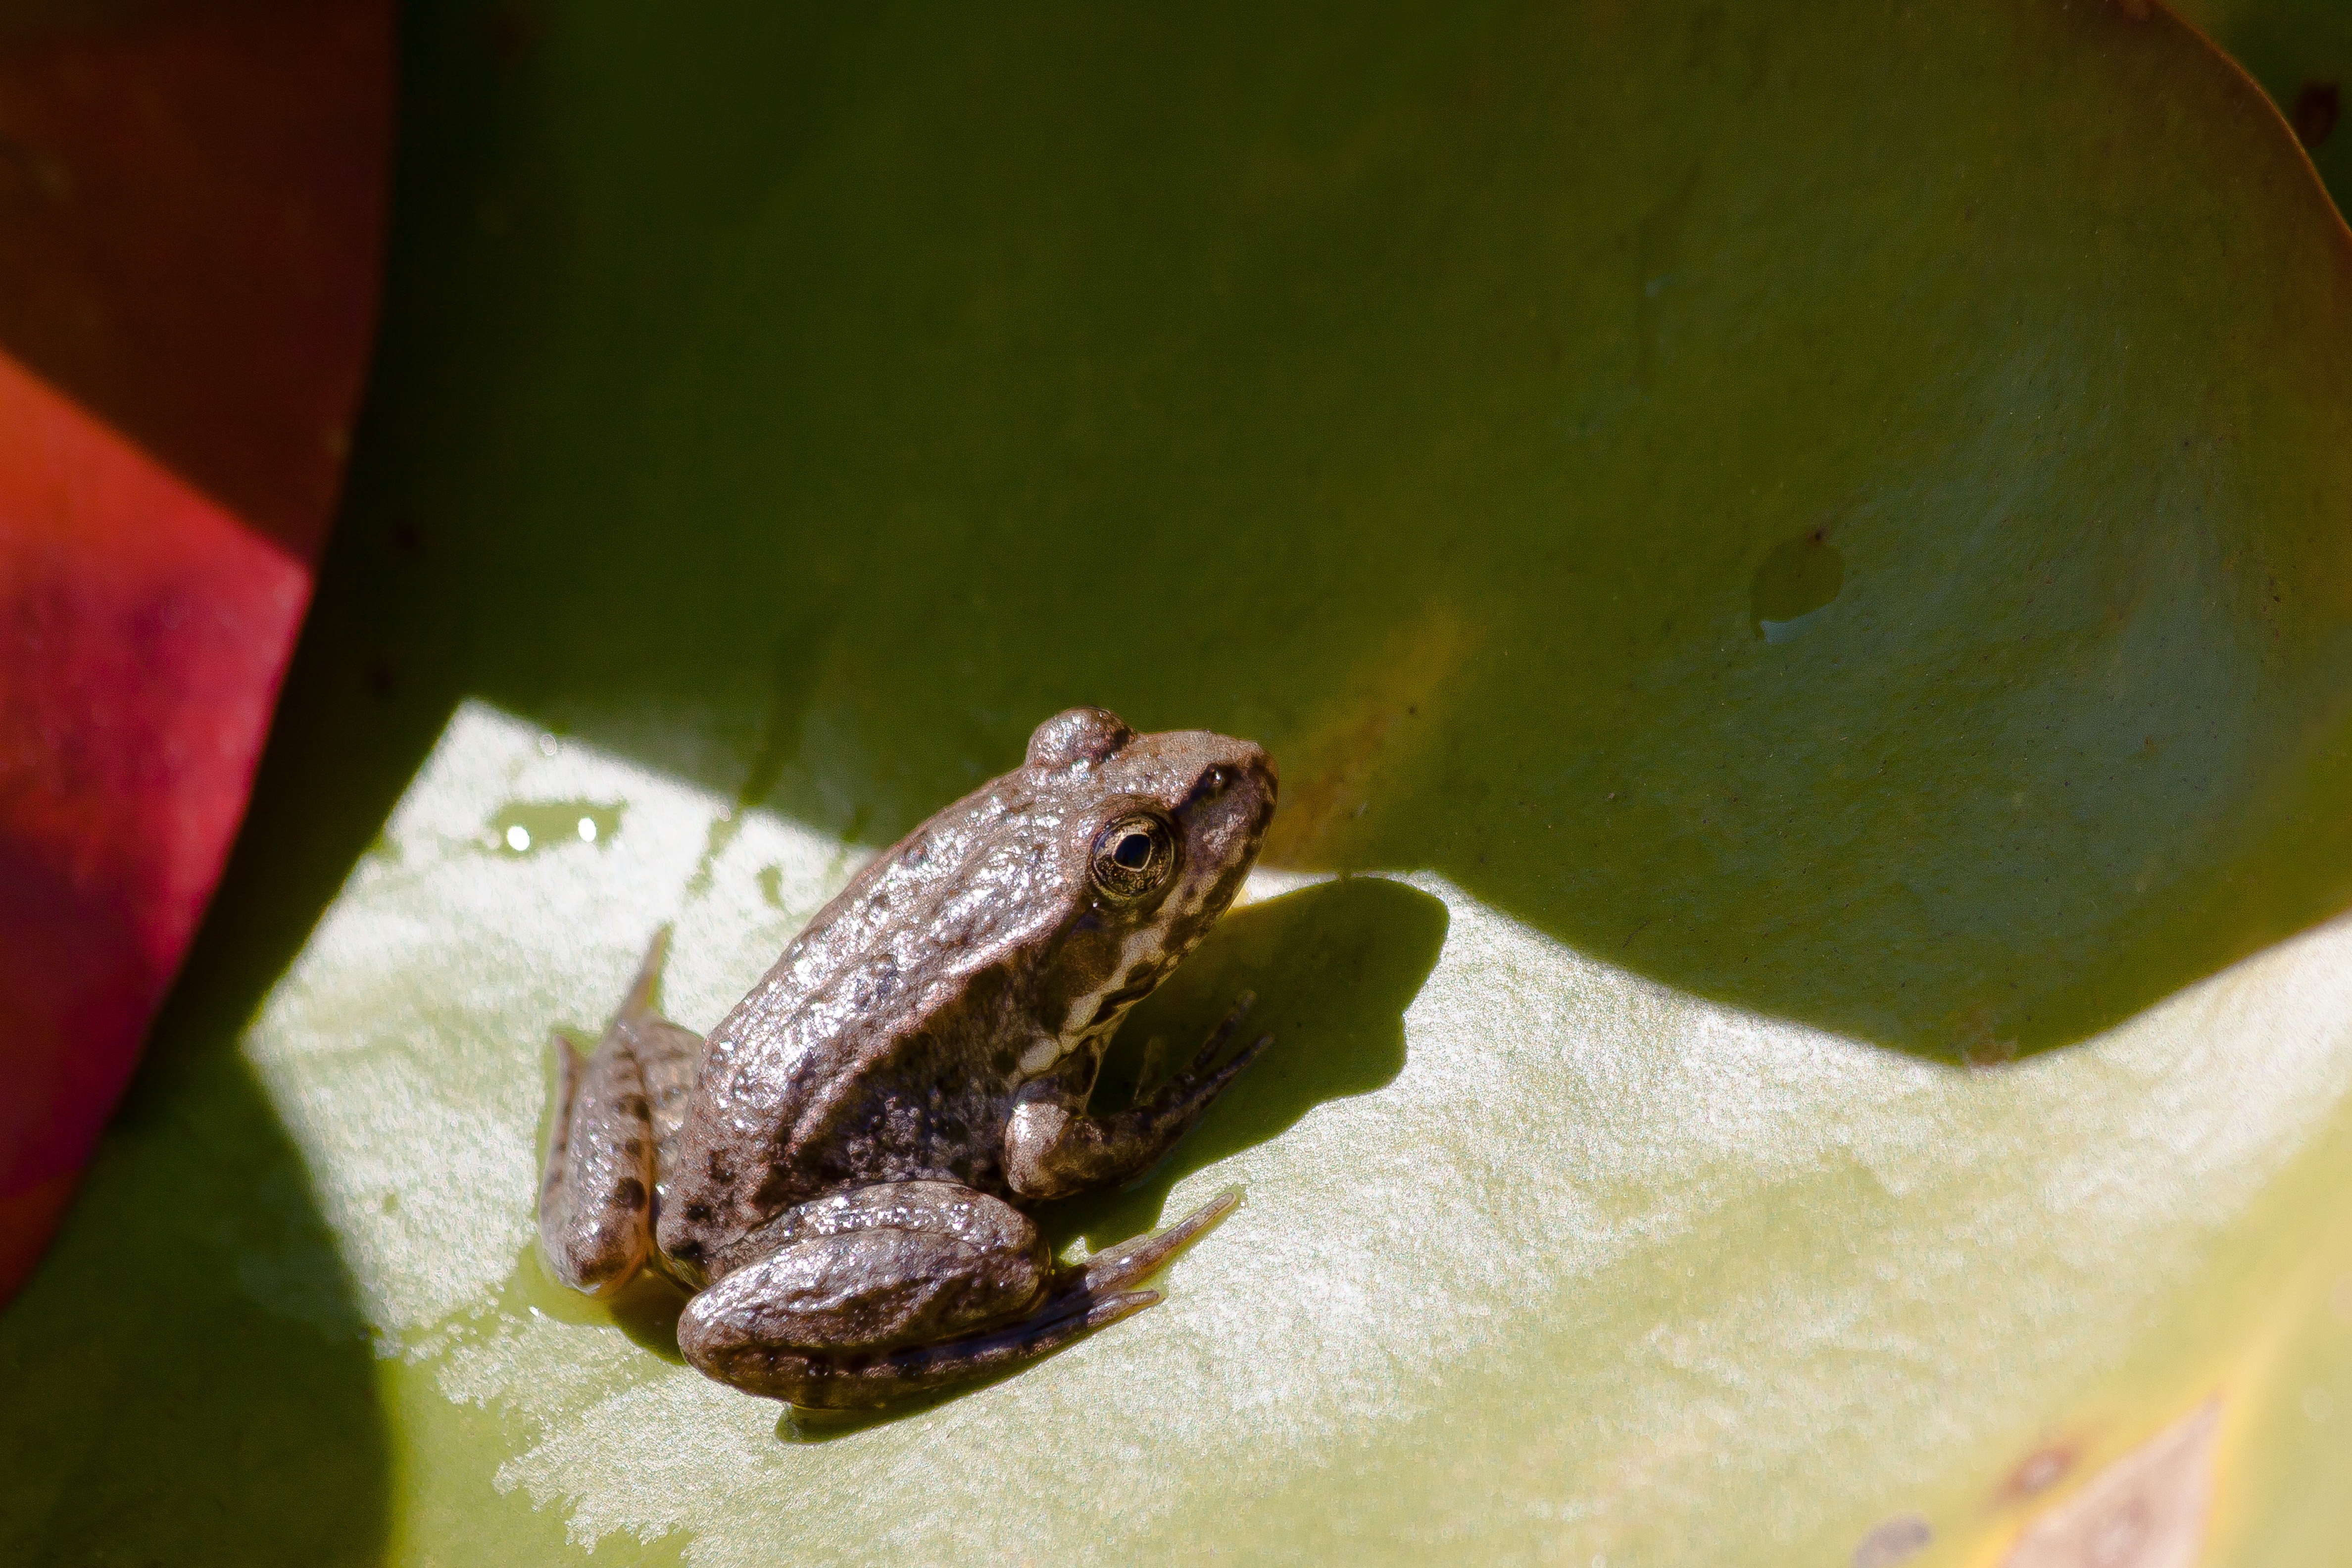
water, nature, sunlight, green, biology, frog, amphibian, close, fauna, lily pad, tree frog, close up, vertebrate, amphibians, animal world, macro photography, garden pond, pond inhabitants